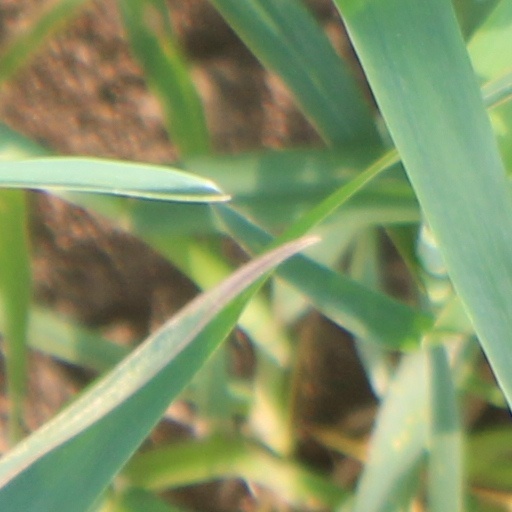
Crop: wheat